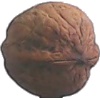
Label: Walnut 1